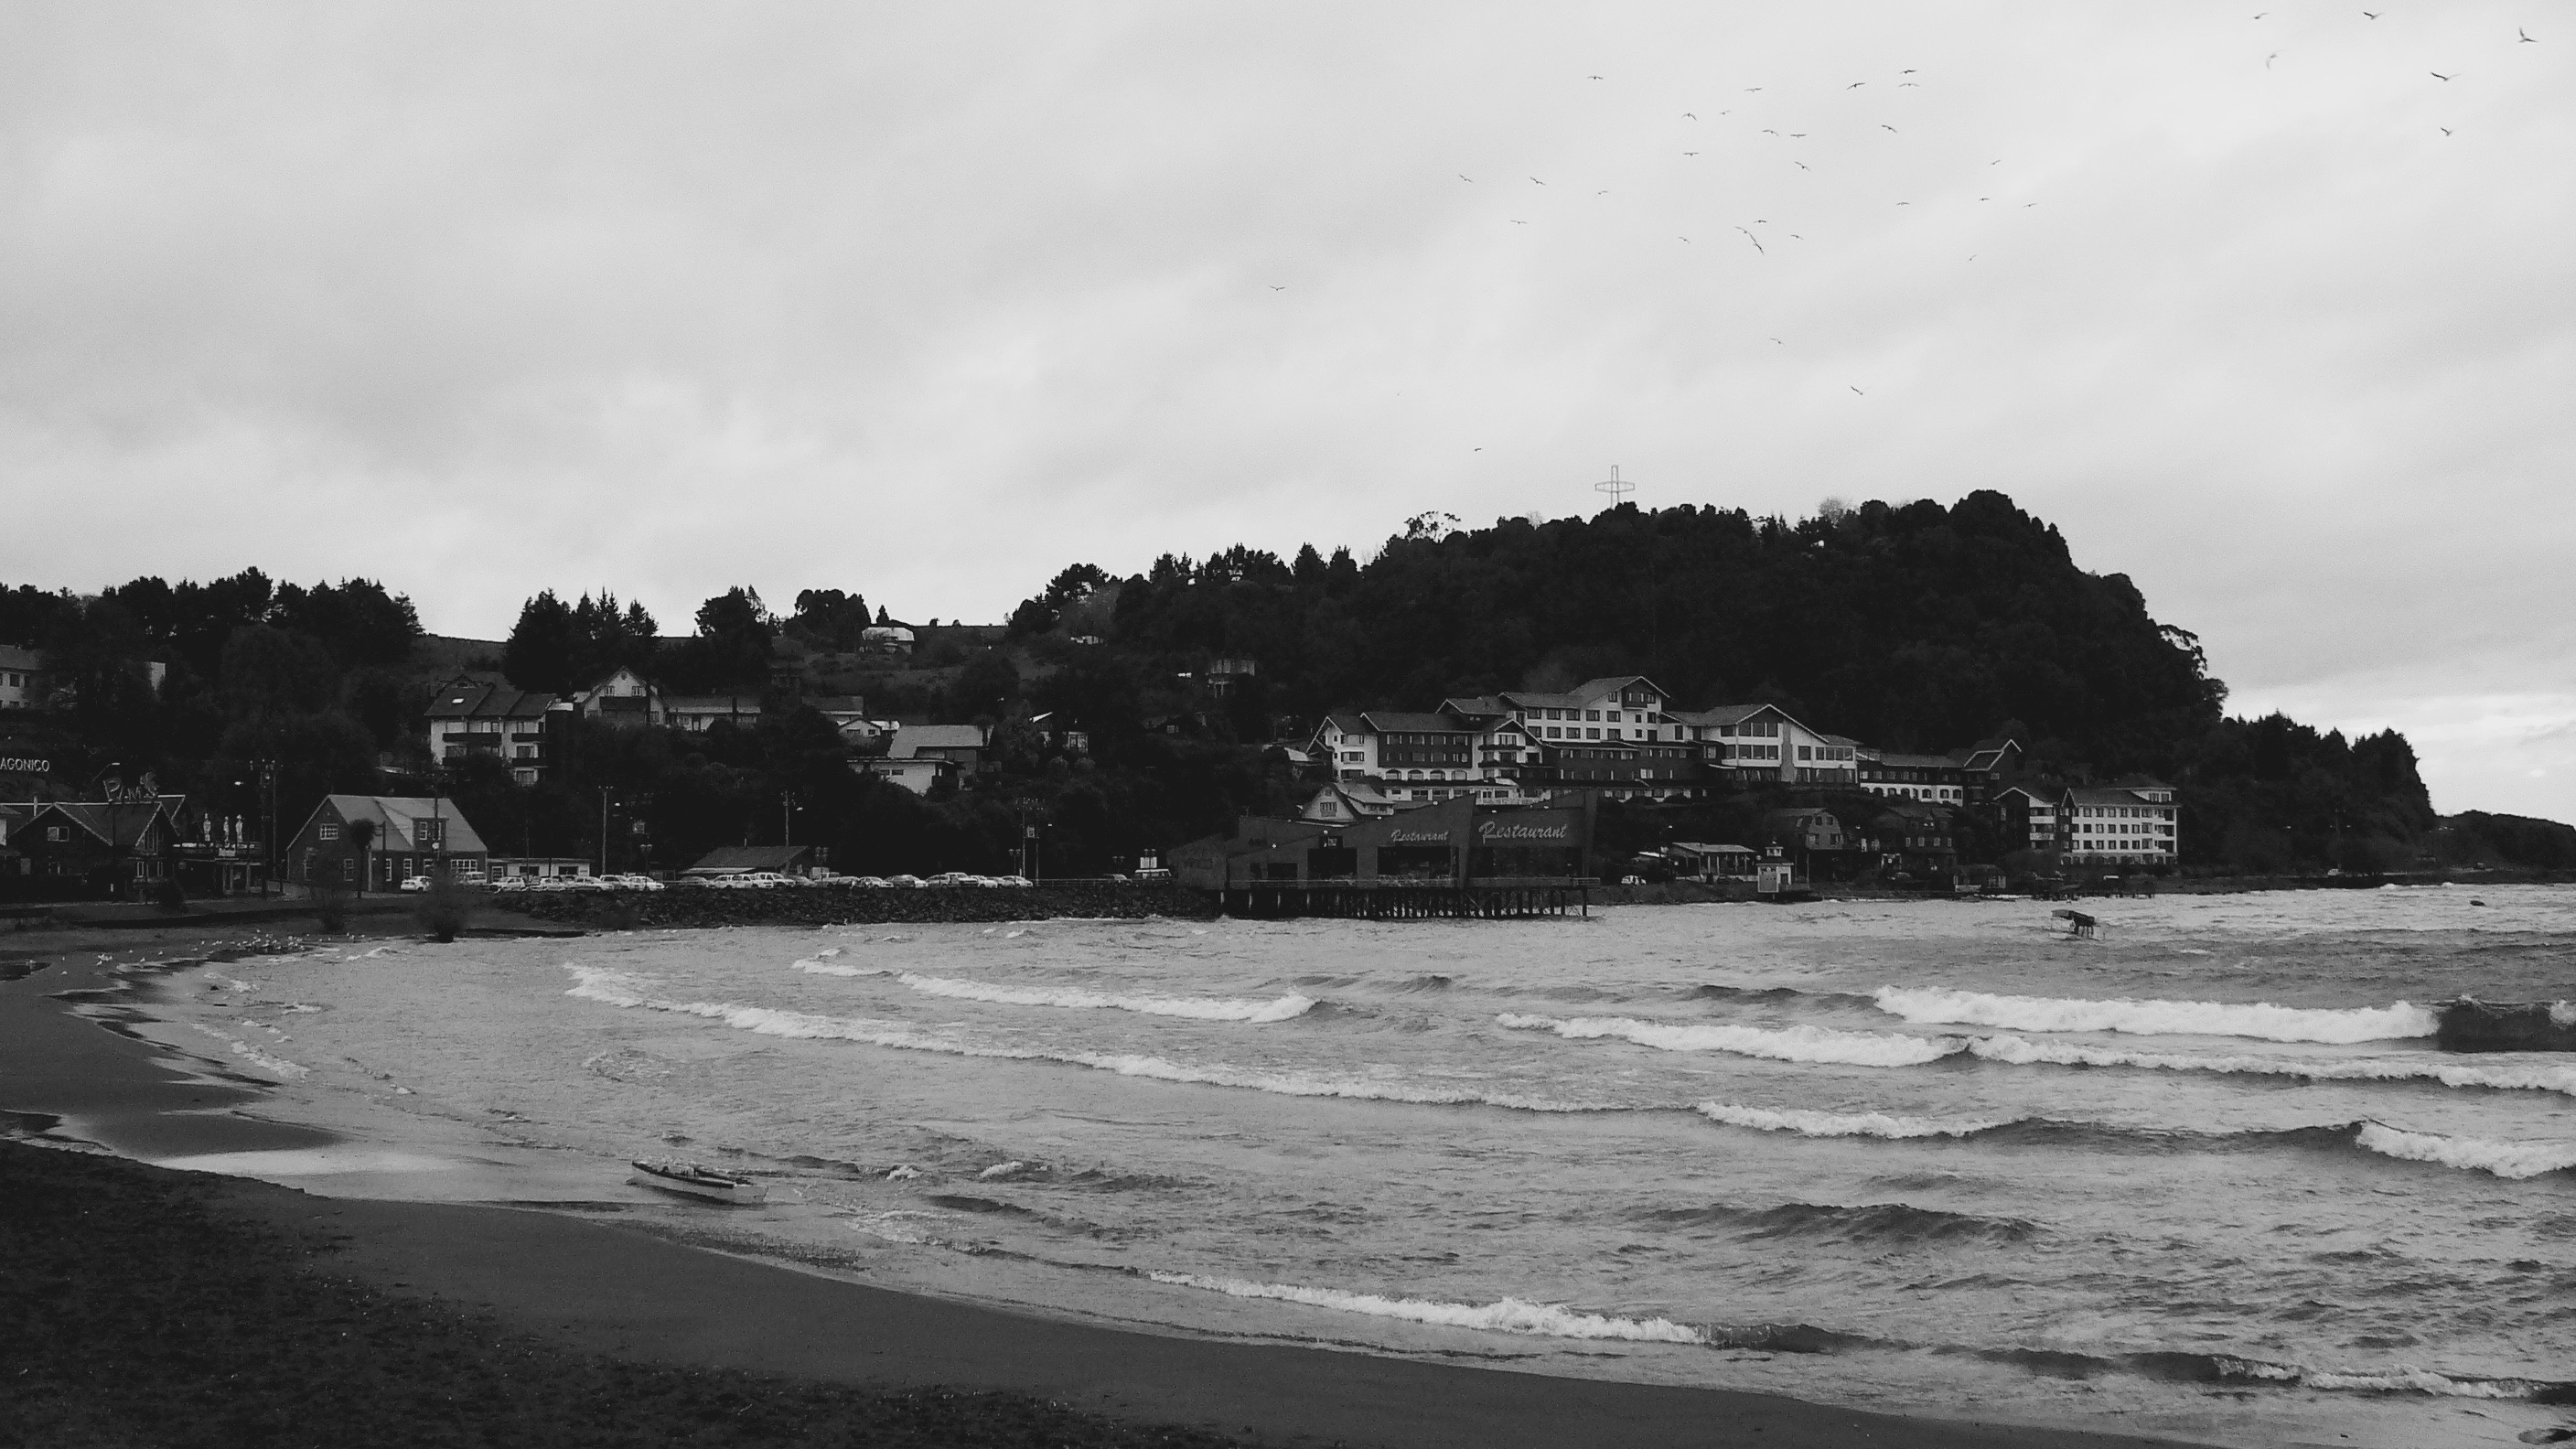
beach, sea, coast, rock, ocean, horizon, cloud, black and white, shore, wave, lake, bay, monochrome, terrain, chile, body of water, waves, lago, puertovaras, llanquihue, monochrome photography, wind wave